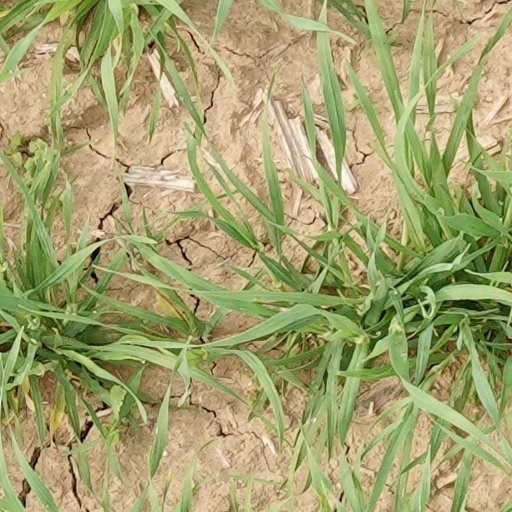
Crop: wheat